Srpuhi Kalfayan

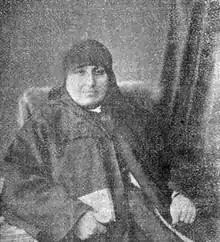
Srpuhi Mayrabed Nshan Kalfayan (1822-1889)

Srpuhi Mayrabed Nshan Kalfayan (Armenian: Սրբուհի Մայրապետ Նշան Գալֆաեան; February 17, 1822, in Kartal, Istanbul – July 4, 1889, in Hasköy, Istanbul) was an Armenian nun and founder of the Order of Kalfayan, plus a school and an orphanage for girls in Constantinople.